Reddish

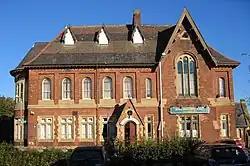
Houldsworth WMC. Also used as a church and school before dedicated buildings were built.

Reddish has been home to at least three breweries. Richard Clarke & Co brewed in the area for over 100 years, before being taken over, and later closed, by Boddingtons in 1962. David Pollard's eponymous brewery opened in the former print works in Reddish Vale in 1975, moving out to Bredbury in 1978; the business went into liquidation in 1982. The small 3 Rivers Brewery started brewing in Reddish in 2003 but had ceased brewing when the company was wound up in 2009.